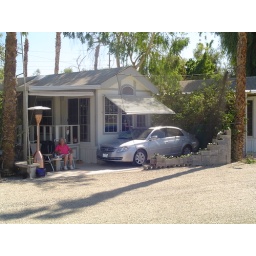
Resting after planting all (70) petunias in our flower wall